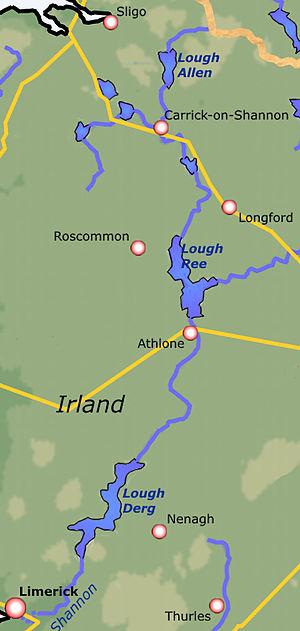
Le Lough Derg et le troisième plus grand lac de l'Irlande après le Lough Neagh et le Lough Corrib.
Le Lough Ree est un lac du centre de l'Irlande. C'est le second des grands lacs qui l'on trouve sur le cours du Shannon, entre le Lough Allen en amont et le Lough Derg en aval. C'est également le deuxième en superficie.
Le Lough Allen est un lac d'Irlande. Il est situé sur le cours du Shannon en République d'Irlande, près de la frontière avec l'Irlande du Nord.